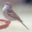
Label: bird